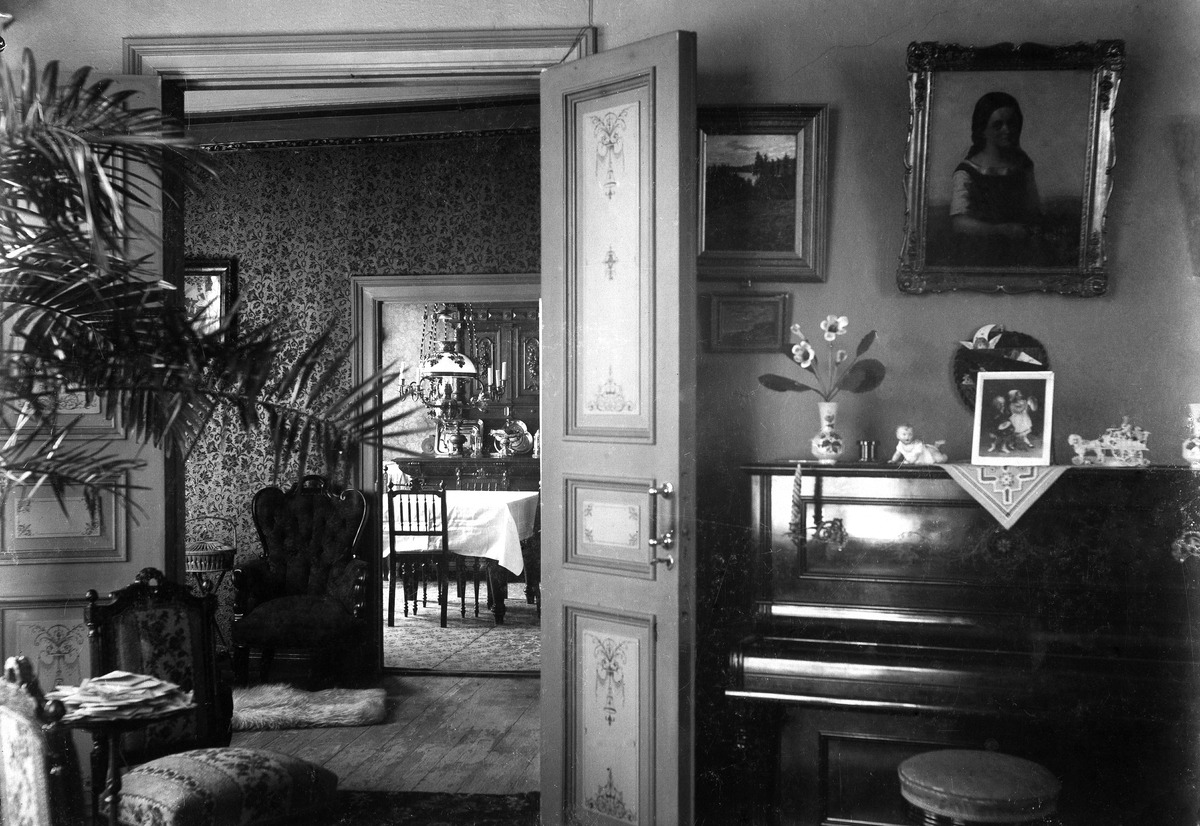
Pakkahuoneentarkastaja C
sisällön kuvaus: Pakkahuoneentarkastaja C. F. Enholmin koti.

Jonasbärg, Töölö. mustavalkoinen
Kuvaaja: Enholm, C.F., valokuvaaja
Ajankohta: kuvausaika 1899
Paikka: Suomi, Uusimaa, Helsinki
Aiheet: Enholm, Carl Fredrik, huonekalut sohvakalusto, huoneet salit, kertaustyylit, pöytäliinat, huonekasvit, taulut, koristemaalaus